Bo'ai Road area

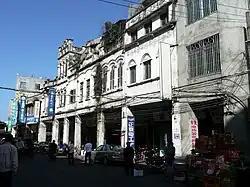

The Bo'ai Road area is a historical neighbourhood in Haikou City, Hainan, China. It is located on the south side of the Haidian River, at the northern part of mainland Haikou. The main hub of the neighbourhood is the north-south Bo'ai Road itself, a commercial road with shops selling such items as fabrics, wholesale toys, and pets, in particular freshwater fish.